Heiden, Switzerland

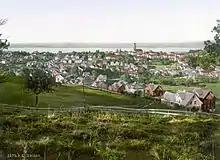
Heiden village, 1900.

Heiden has an area, , of . Of this area, 52.4% is used for agricultural purposes, while 30.6% is forested. Of the rest of the land, 16.8% is settled (buildings or roads), and the remainder (0.3%) is non-productive (rivers, glaciersm or mountains).